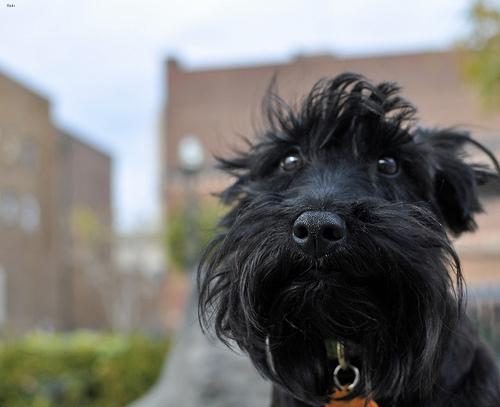
Breed: scottish terrier